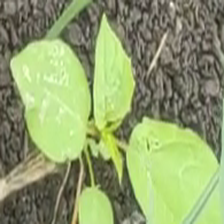
Weed species: Lamber_Quarter_plant(Chenopodium )